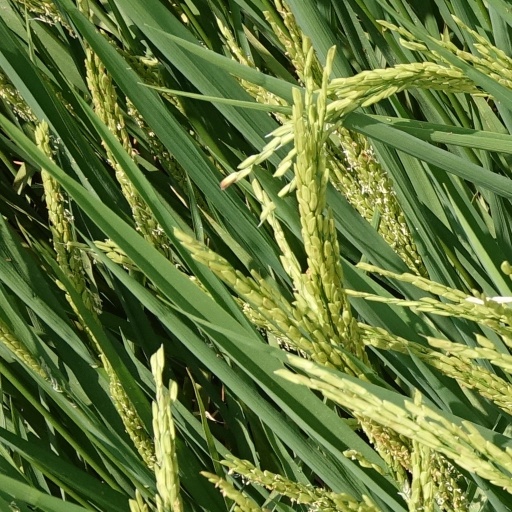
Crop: rice